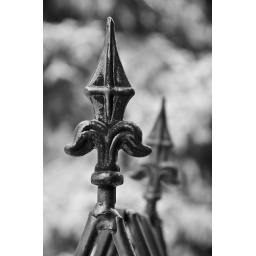
Another picture of the trellis I spotted in the gardens behind the Central City Opera House in black &amp;amp; white.Copyright Sean Buchan